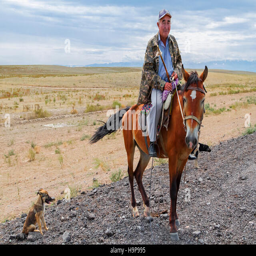
man on his horse in the steppes